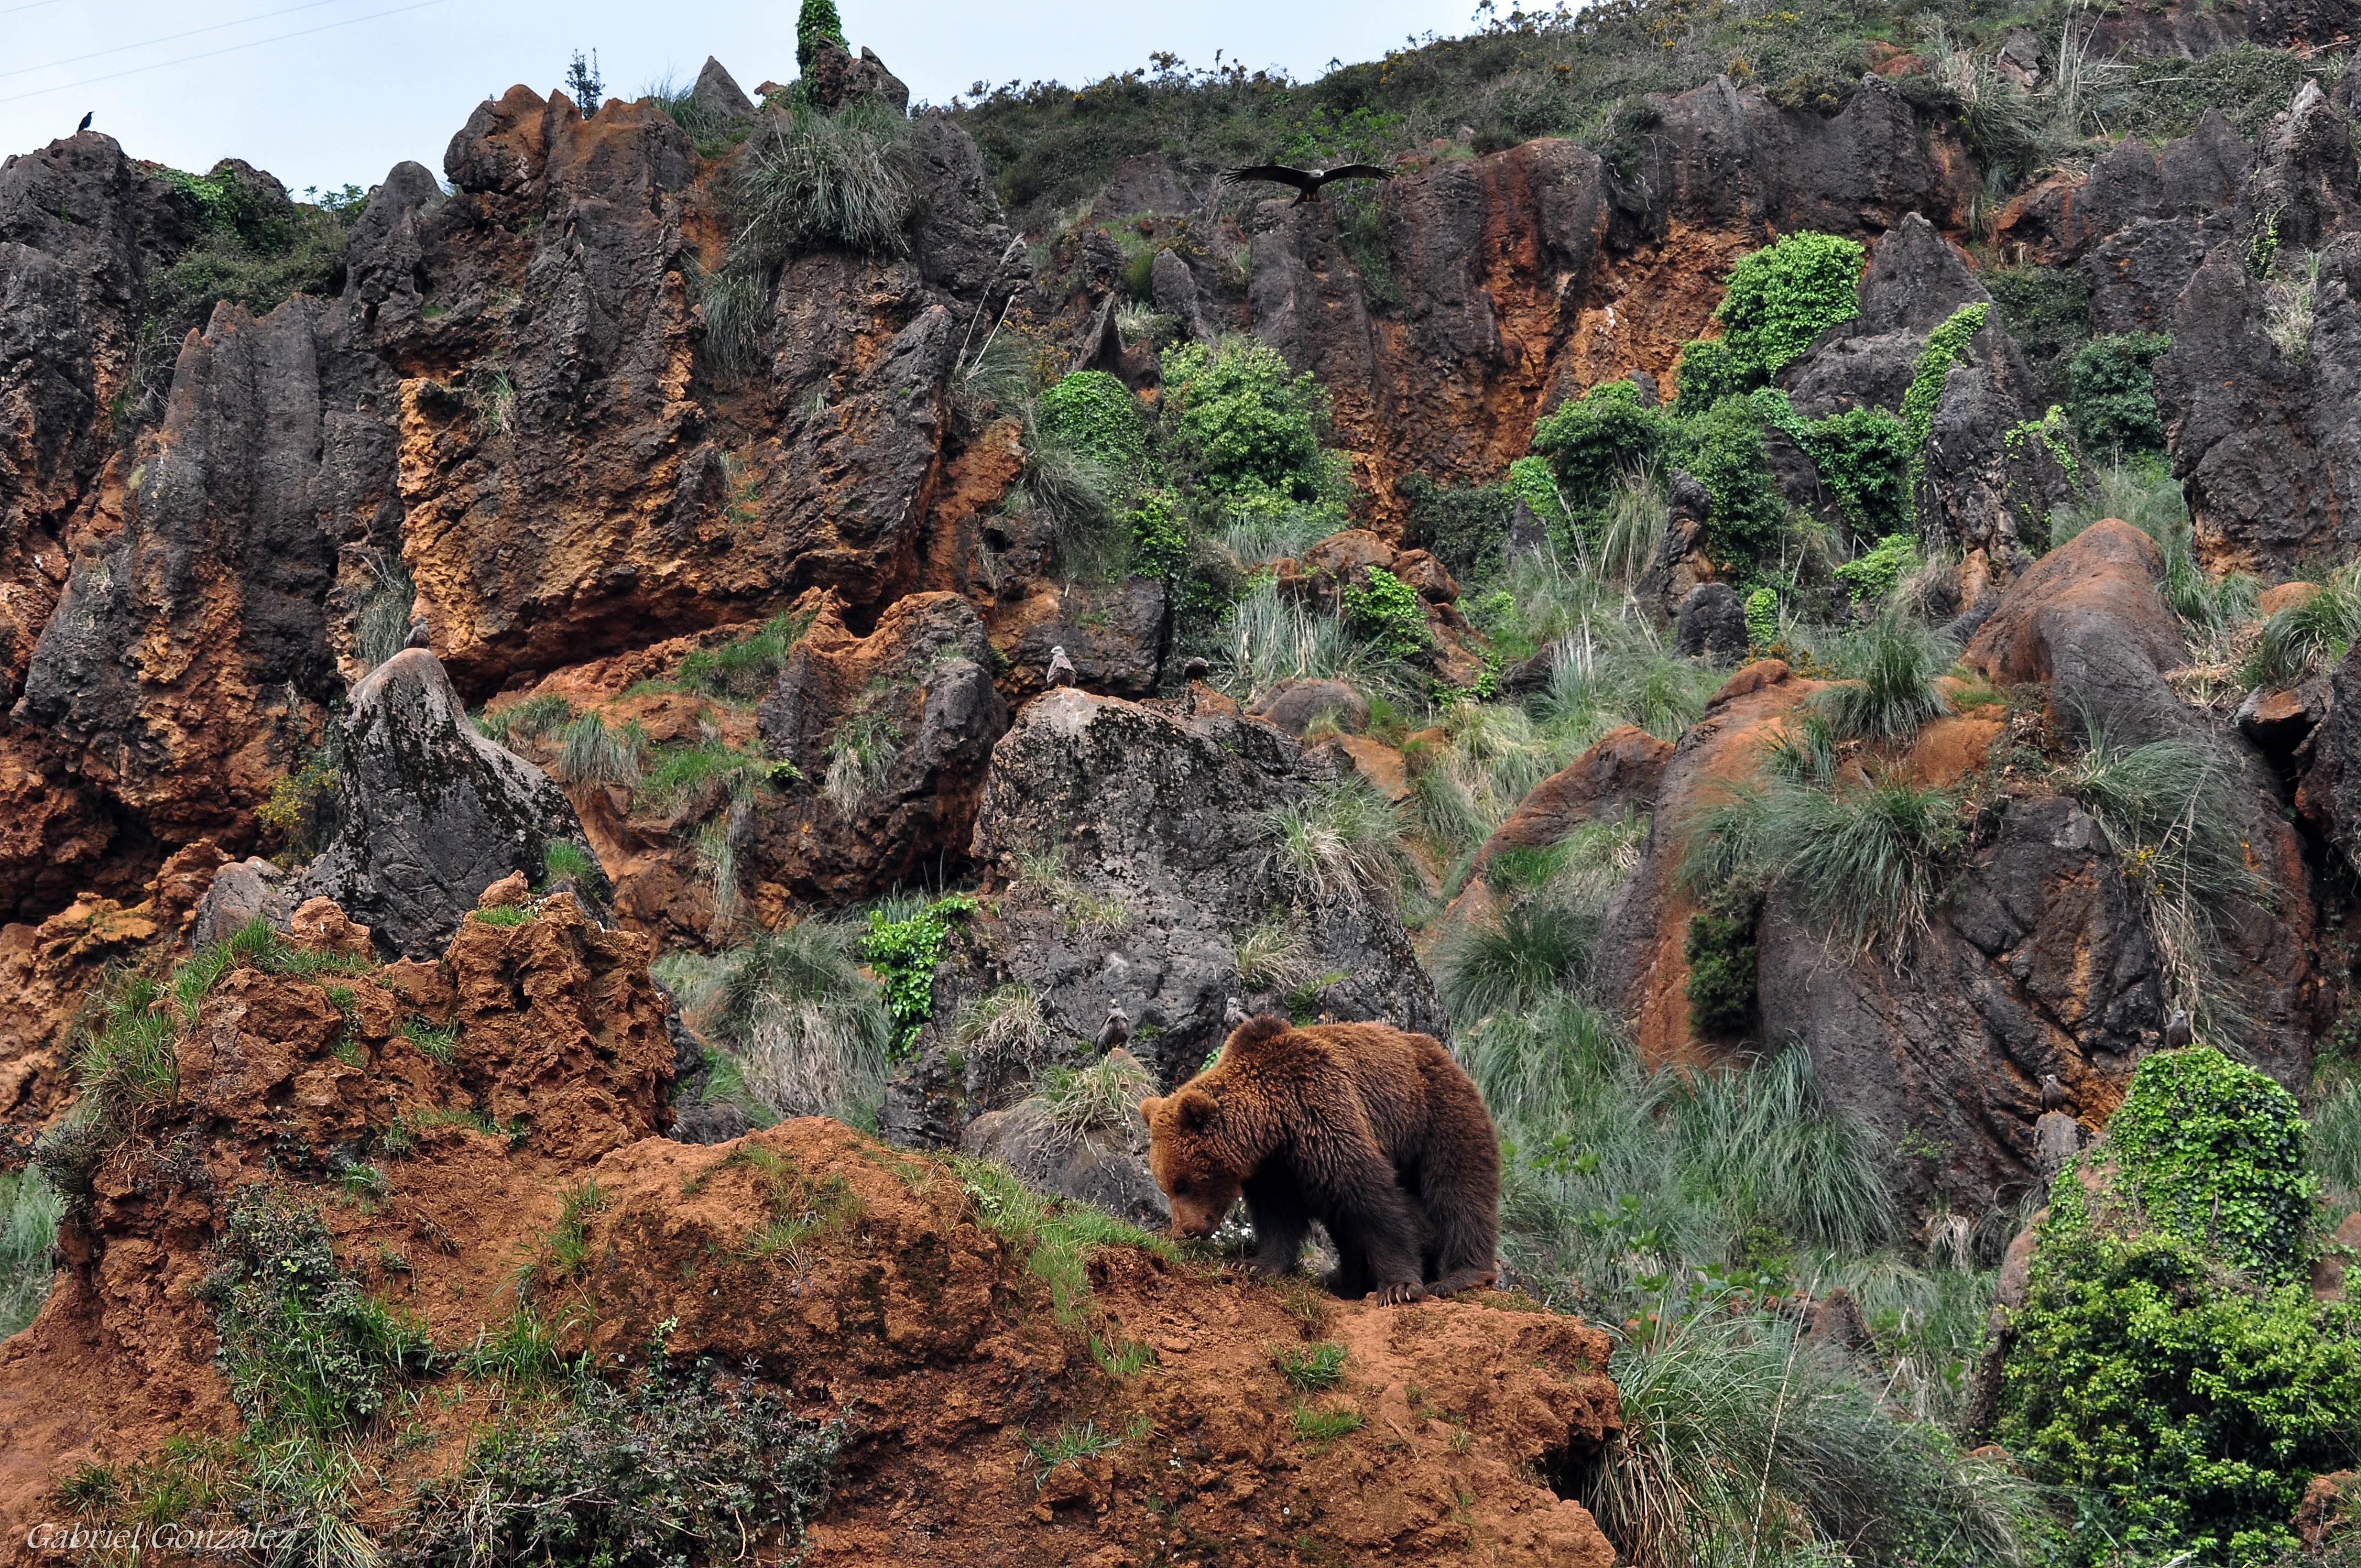
nature, wilderness, bear, wildlife, jungle, mammal, fauna, animals, bears, naturaleza, ecosystem, nikond90, ggl1, gaby1, animales, sigma50500mm, 50500, xelodegalicia, gabrielcoru a, cab rceno, osos, cab rcenocantabriaespa a, natural environment, geological phenomenon